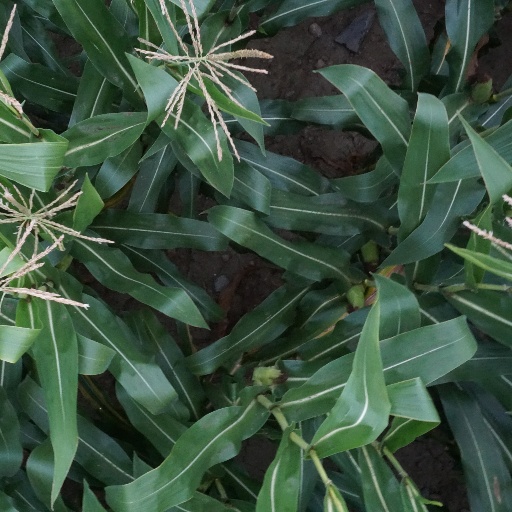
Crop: maize; corn